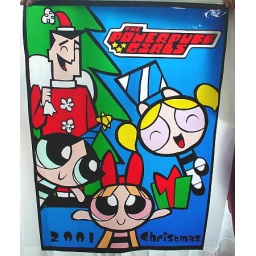
paper stained glass the Powerpuff girls. Handmade goods I and my friend made in 2001